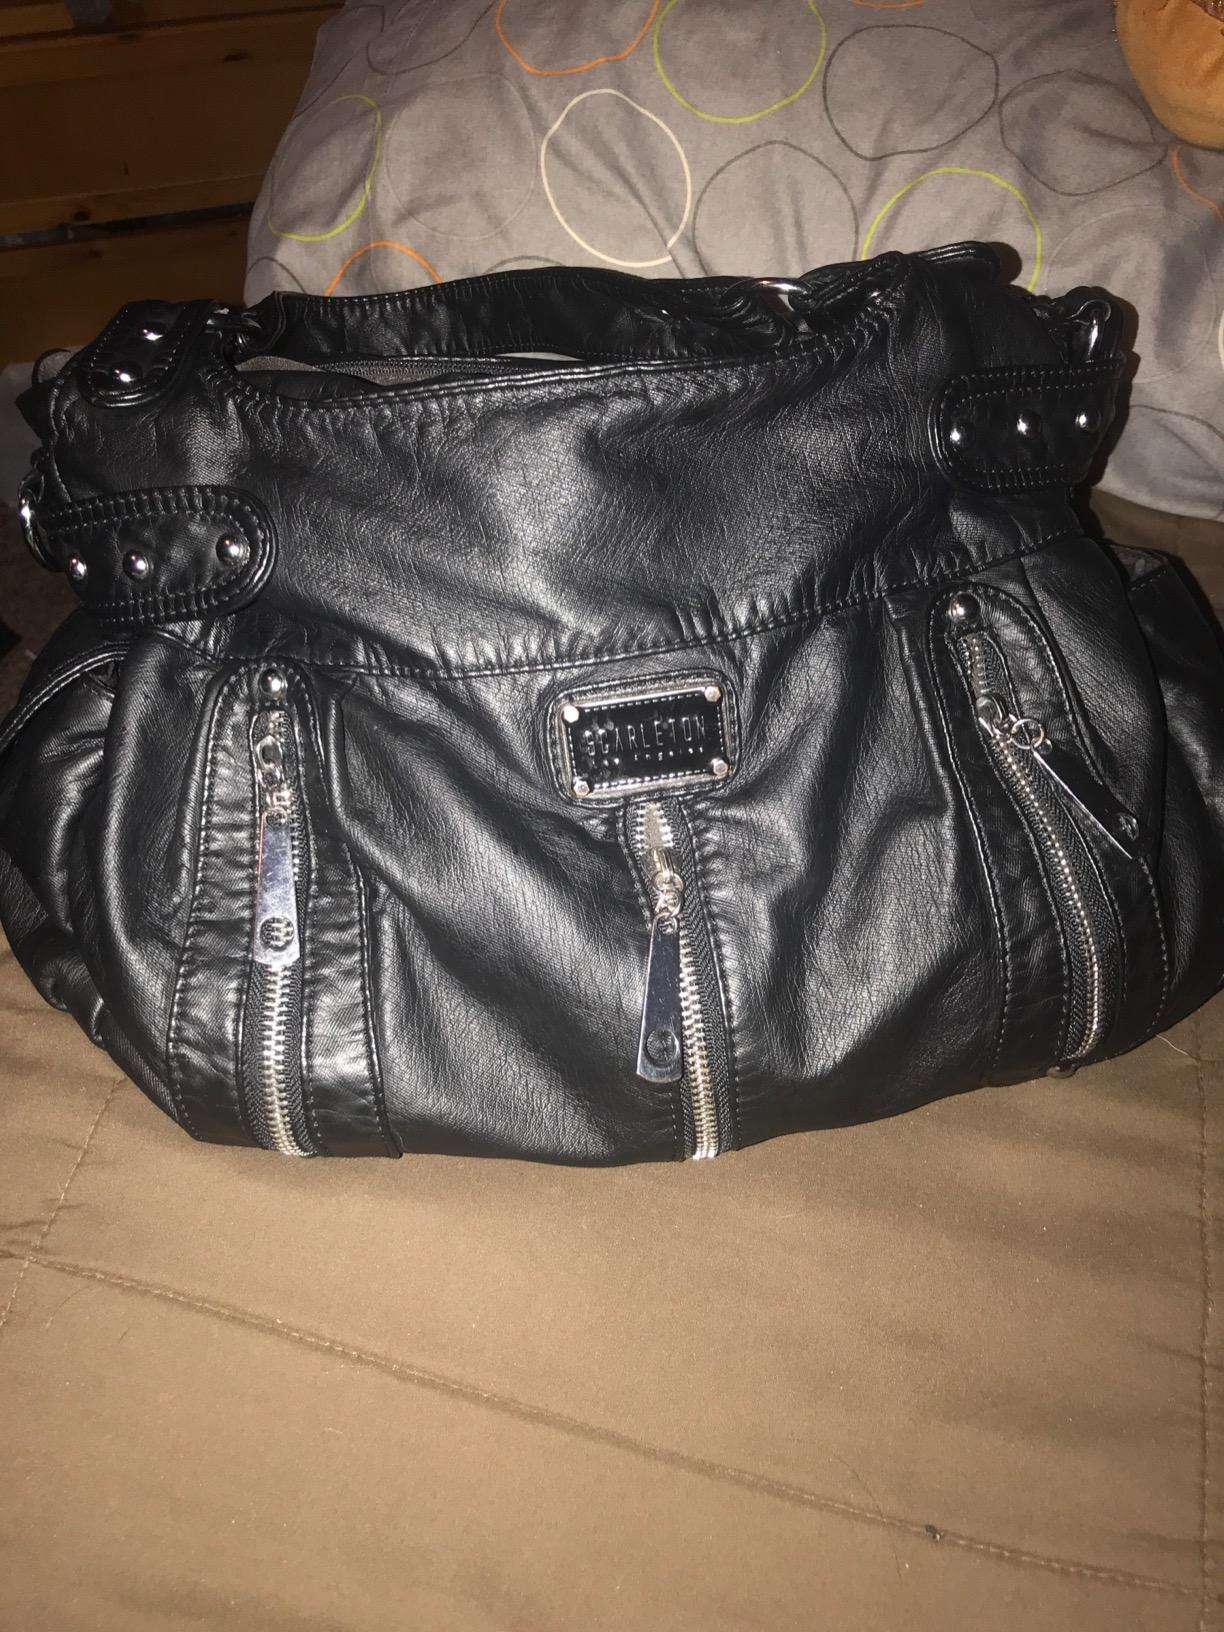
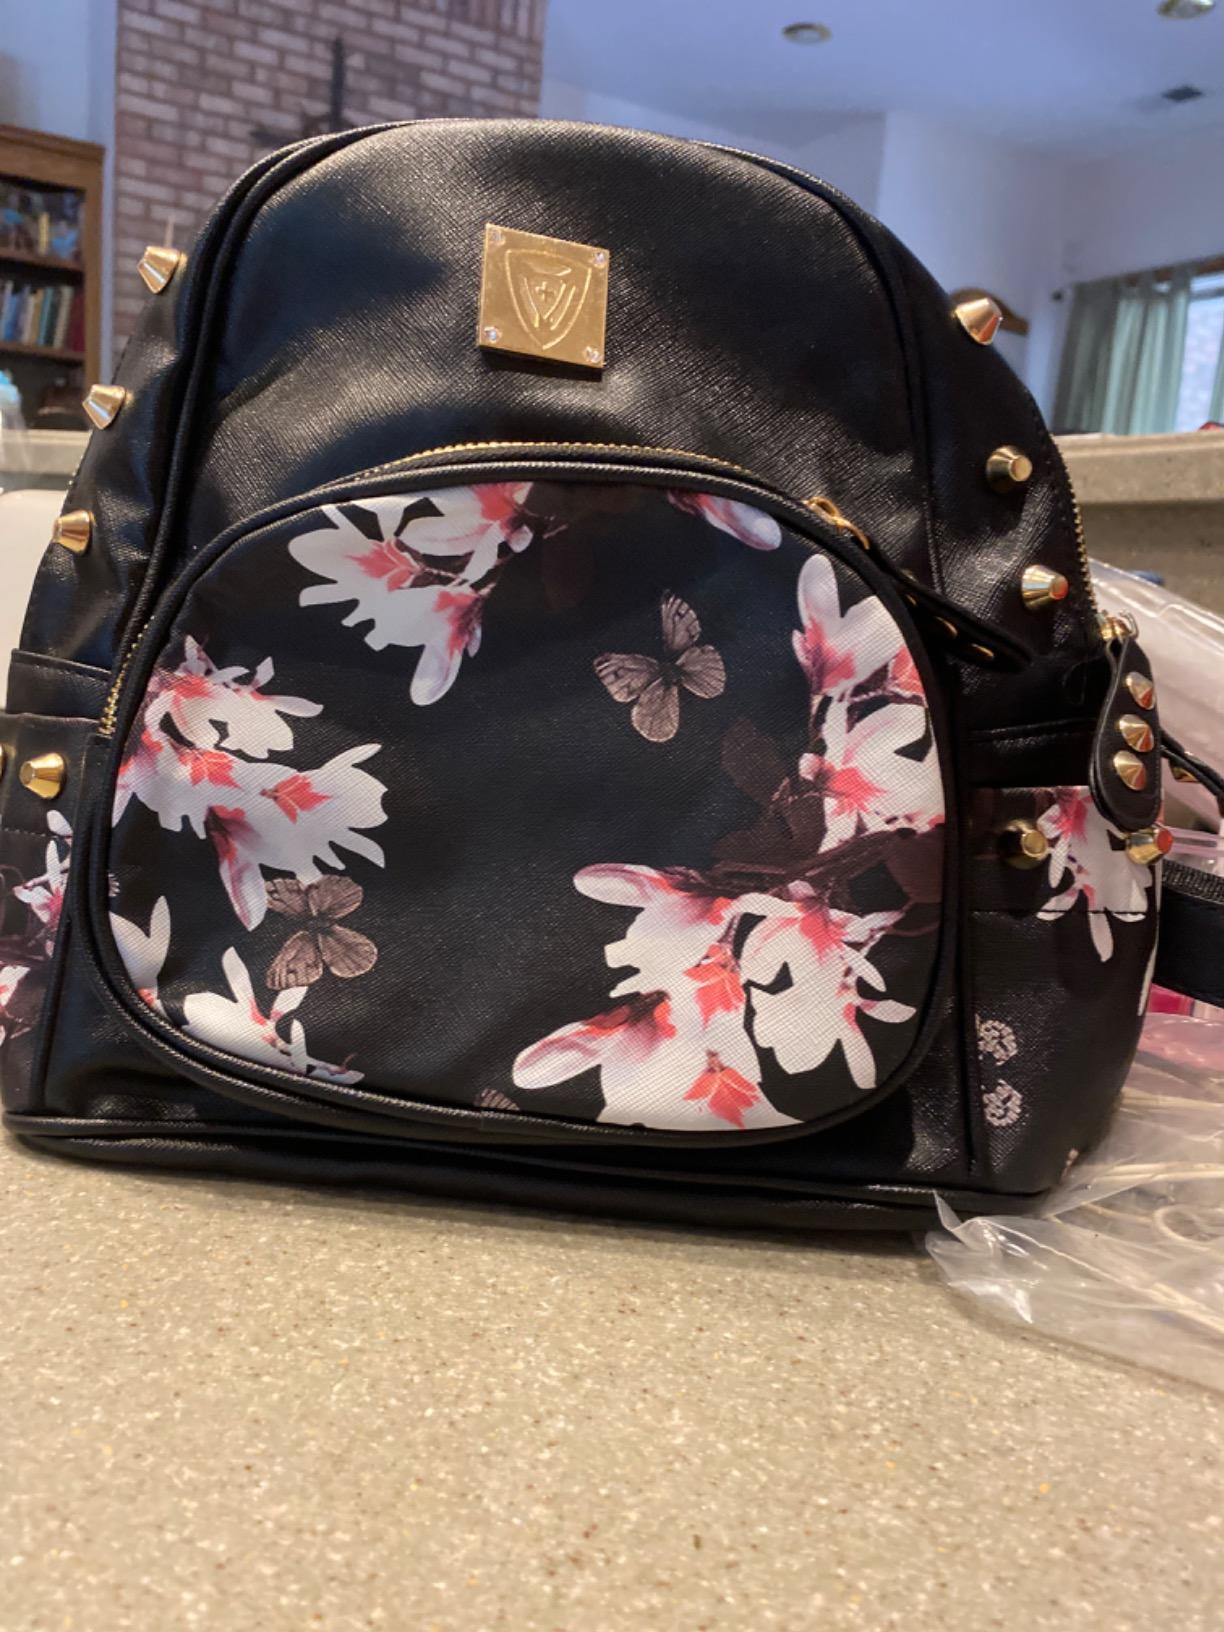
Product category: accessories_handbag
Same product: no